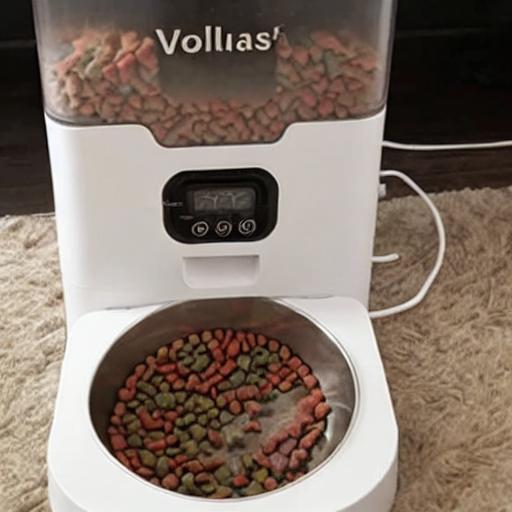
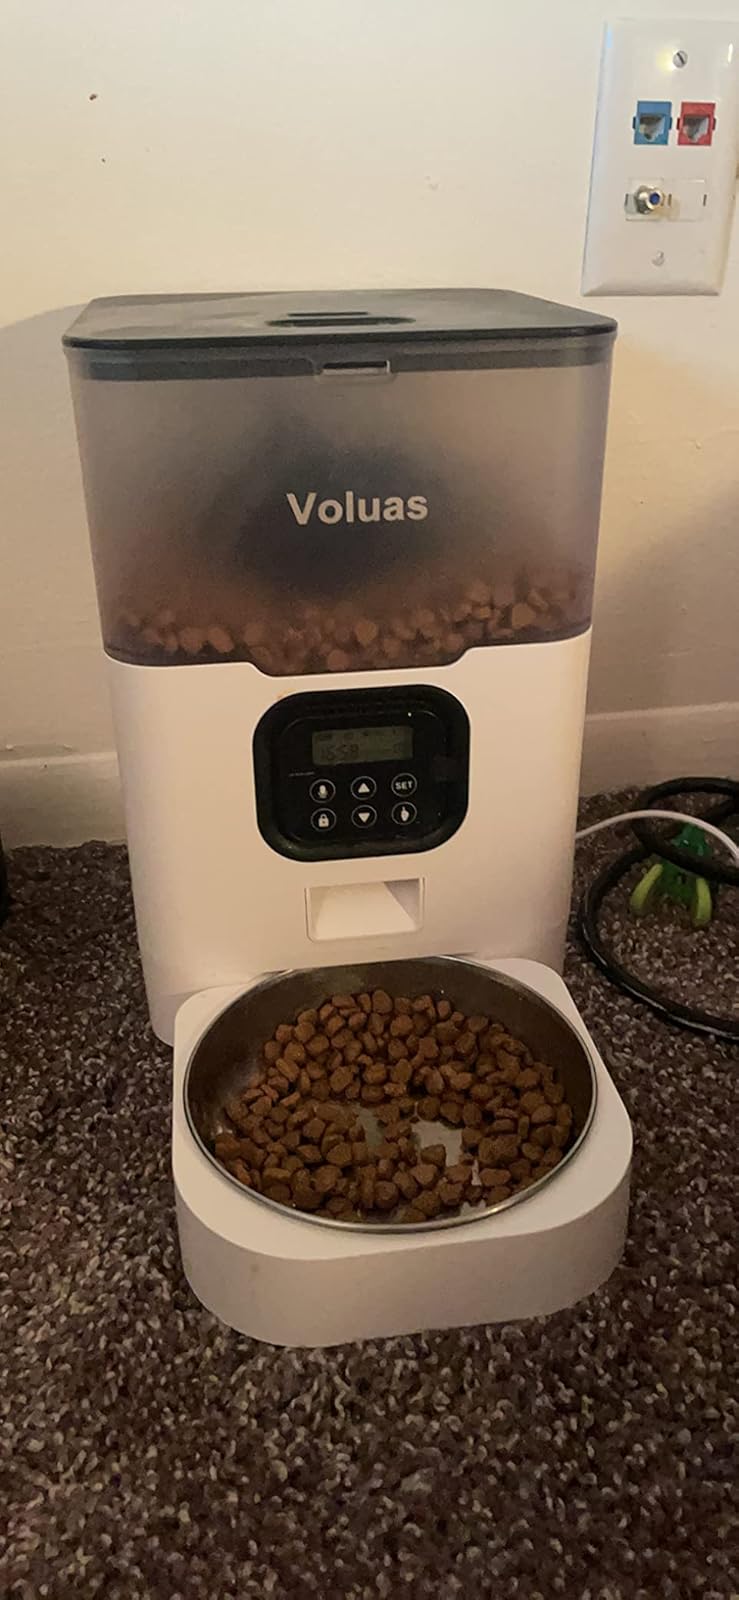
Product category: items_feeder
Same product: no